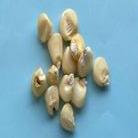
Maize quality: Good